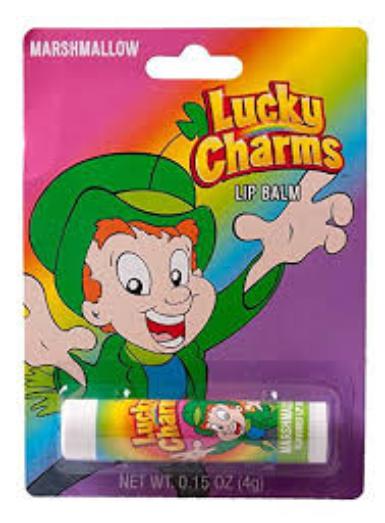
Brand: Berry Lucky Charms
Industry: Food